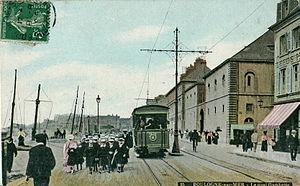
Carte postale éditée par L. V. &amp
Le tramway de Boulogne-sur-Mer était un réseau de tramways urbains qui desservait la ville de Boulogne-sur-Mer, sous-préfecture du département du Pas-de-Calais, dans la région du Nord-Pas-de-Calais, de 1879 à 1951.